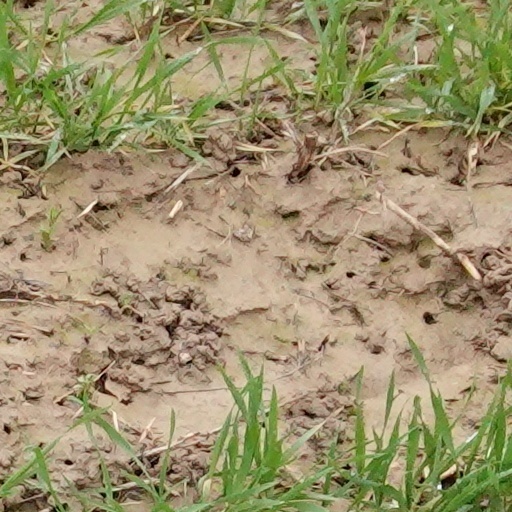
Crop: wheat